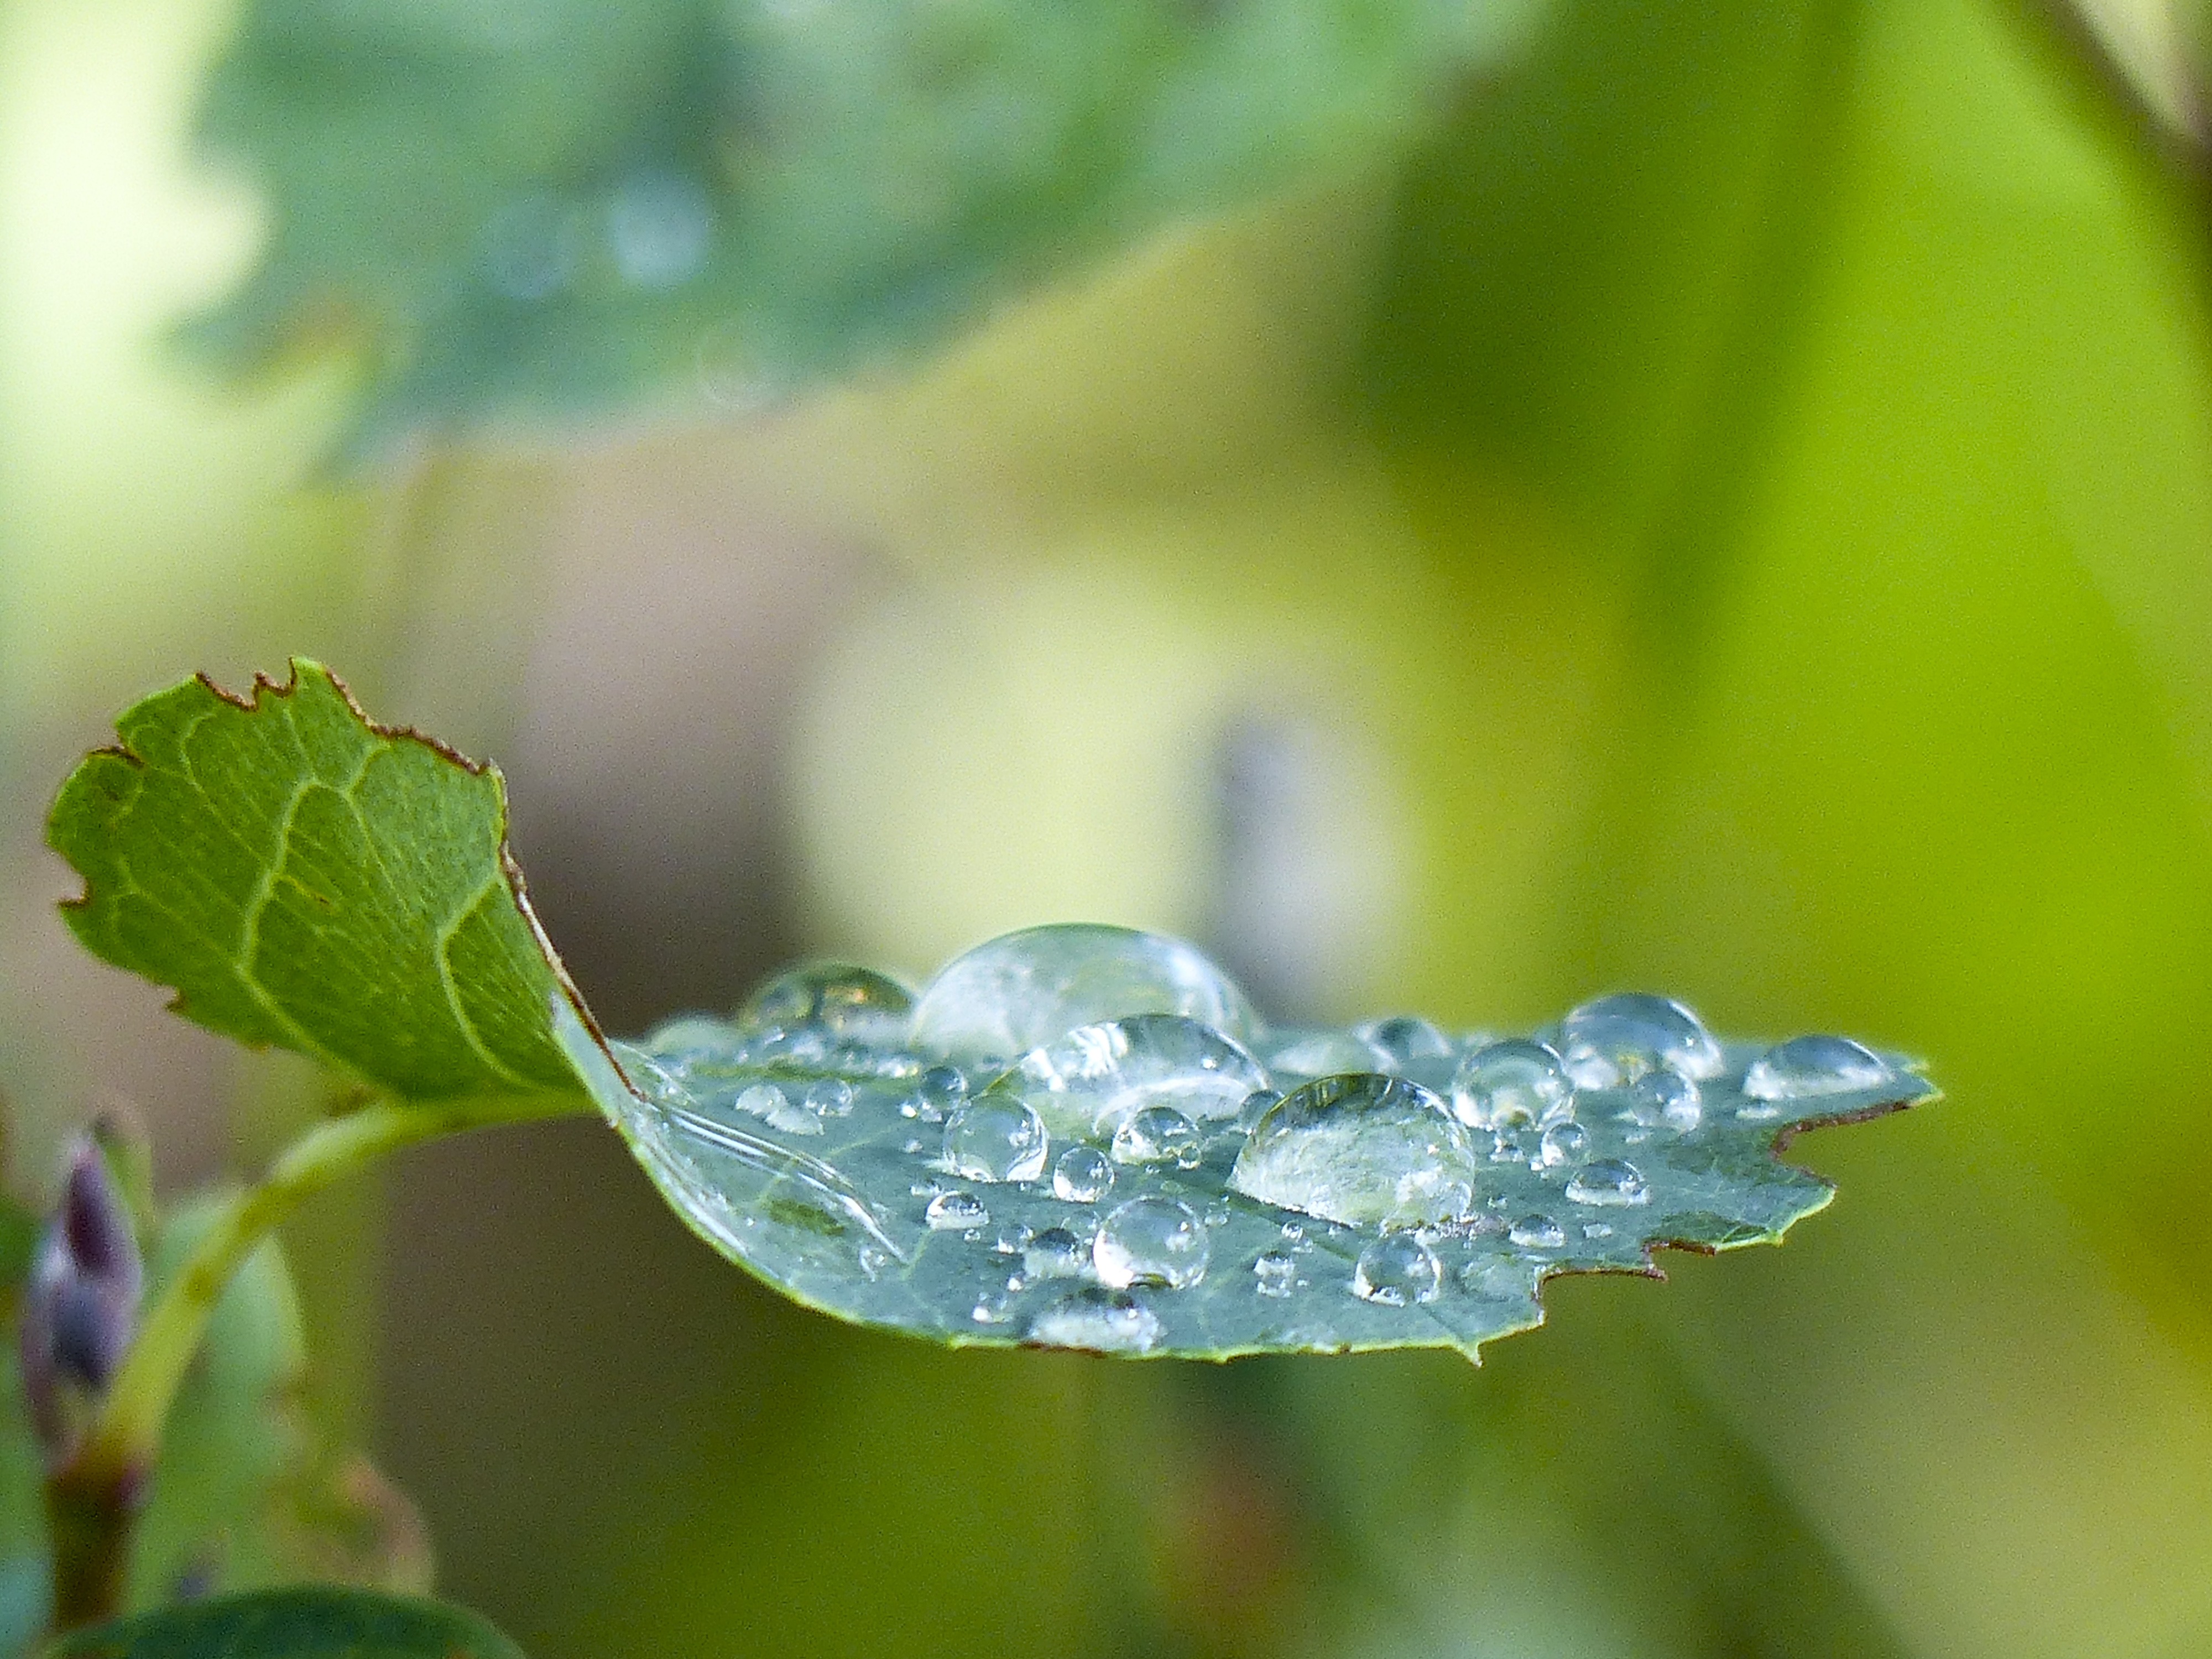
water, nature, forest, branch, drop, dew, plant, photography, morning, leaf, flower, petal, atmosphere, bush, green, macro, botany, flora, fauna, close up, shrub, moisture, macro photography, rain drops, plant stem